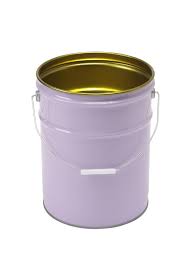
Waste category: metal